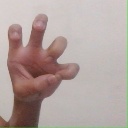
अक्षर: छ